Meitei people in Karnataka

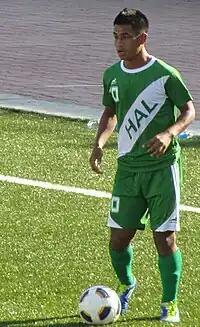
Malemngamba Meetei (HAL Bangalore), a Meitei sportsman based in Bangalore

ONENESS, a Meitei language film directed by Priyakanta Laishram, was selected for the 14th Bangalore Queer Film Festival (BQFF 2024), held from August 23 to 25, 2024. It was the only film from Northeast India chosen for the festival. The film had its Bangalore premiere on August 24, 2024, at MEDAI—The Stage, Koramangala.